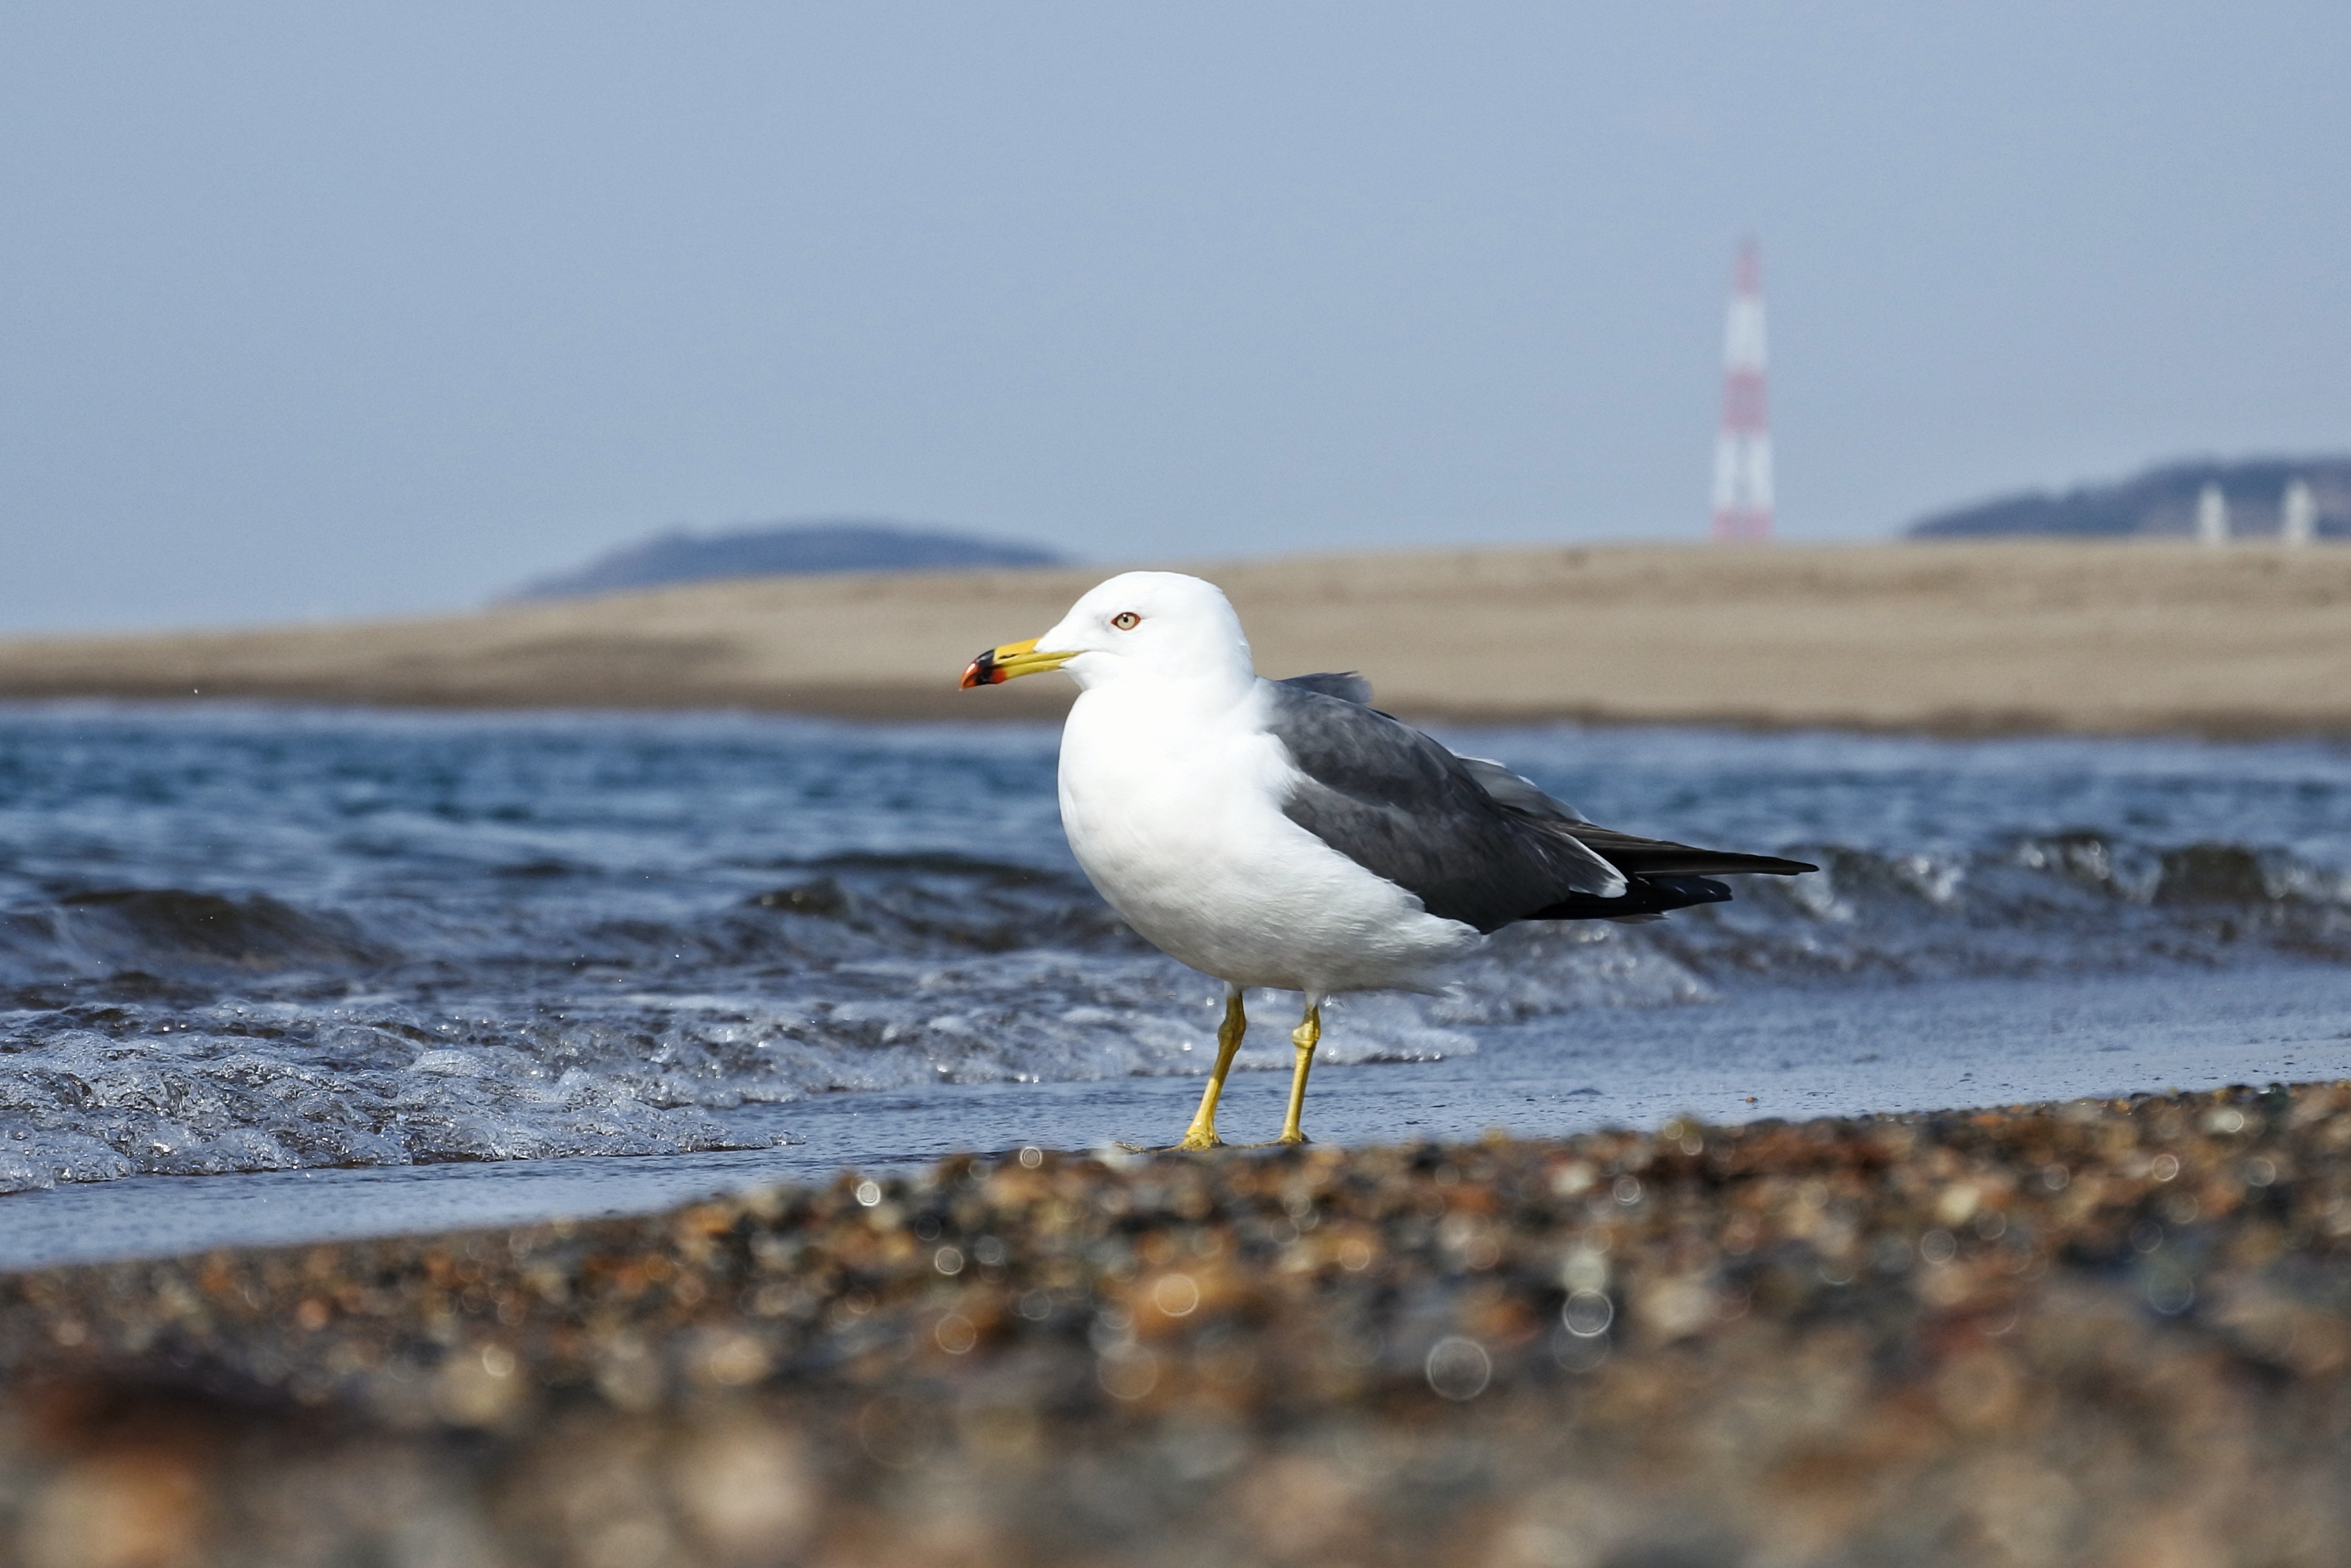
beach, sea, coast, sand, bird, shore, wave, animal, seabird, wildlife, gull, beak, natural, fauna, wild animal, vertebrate, shorebird, sea gull, charadriiformes, european herring gull